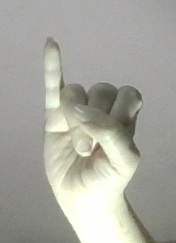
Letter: meem